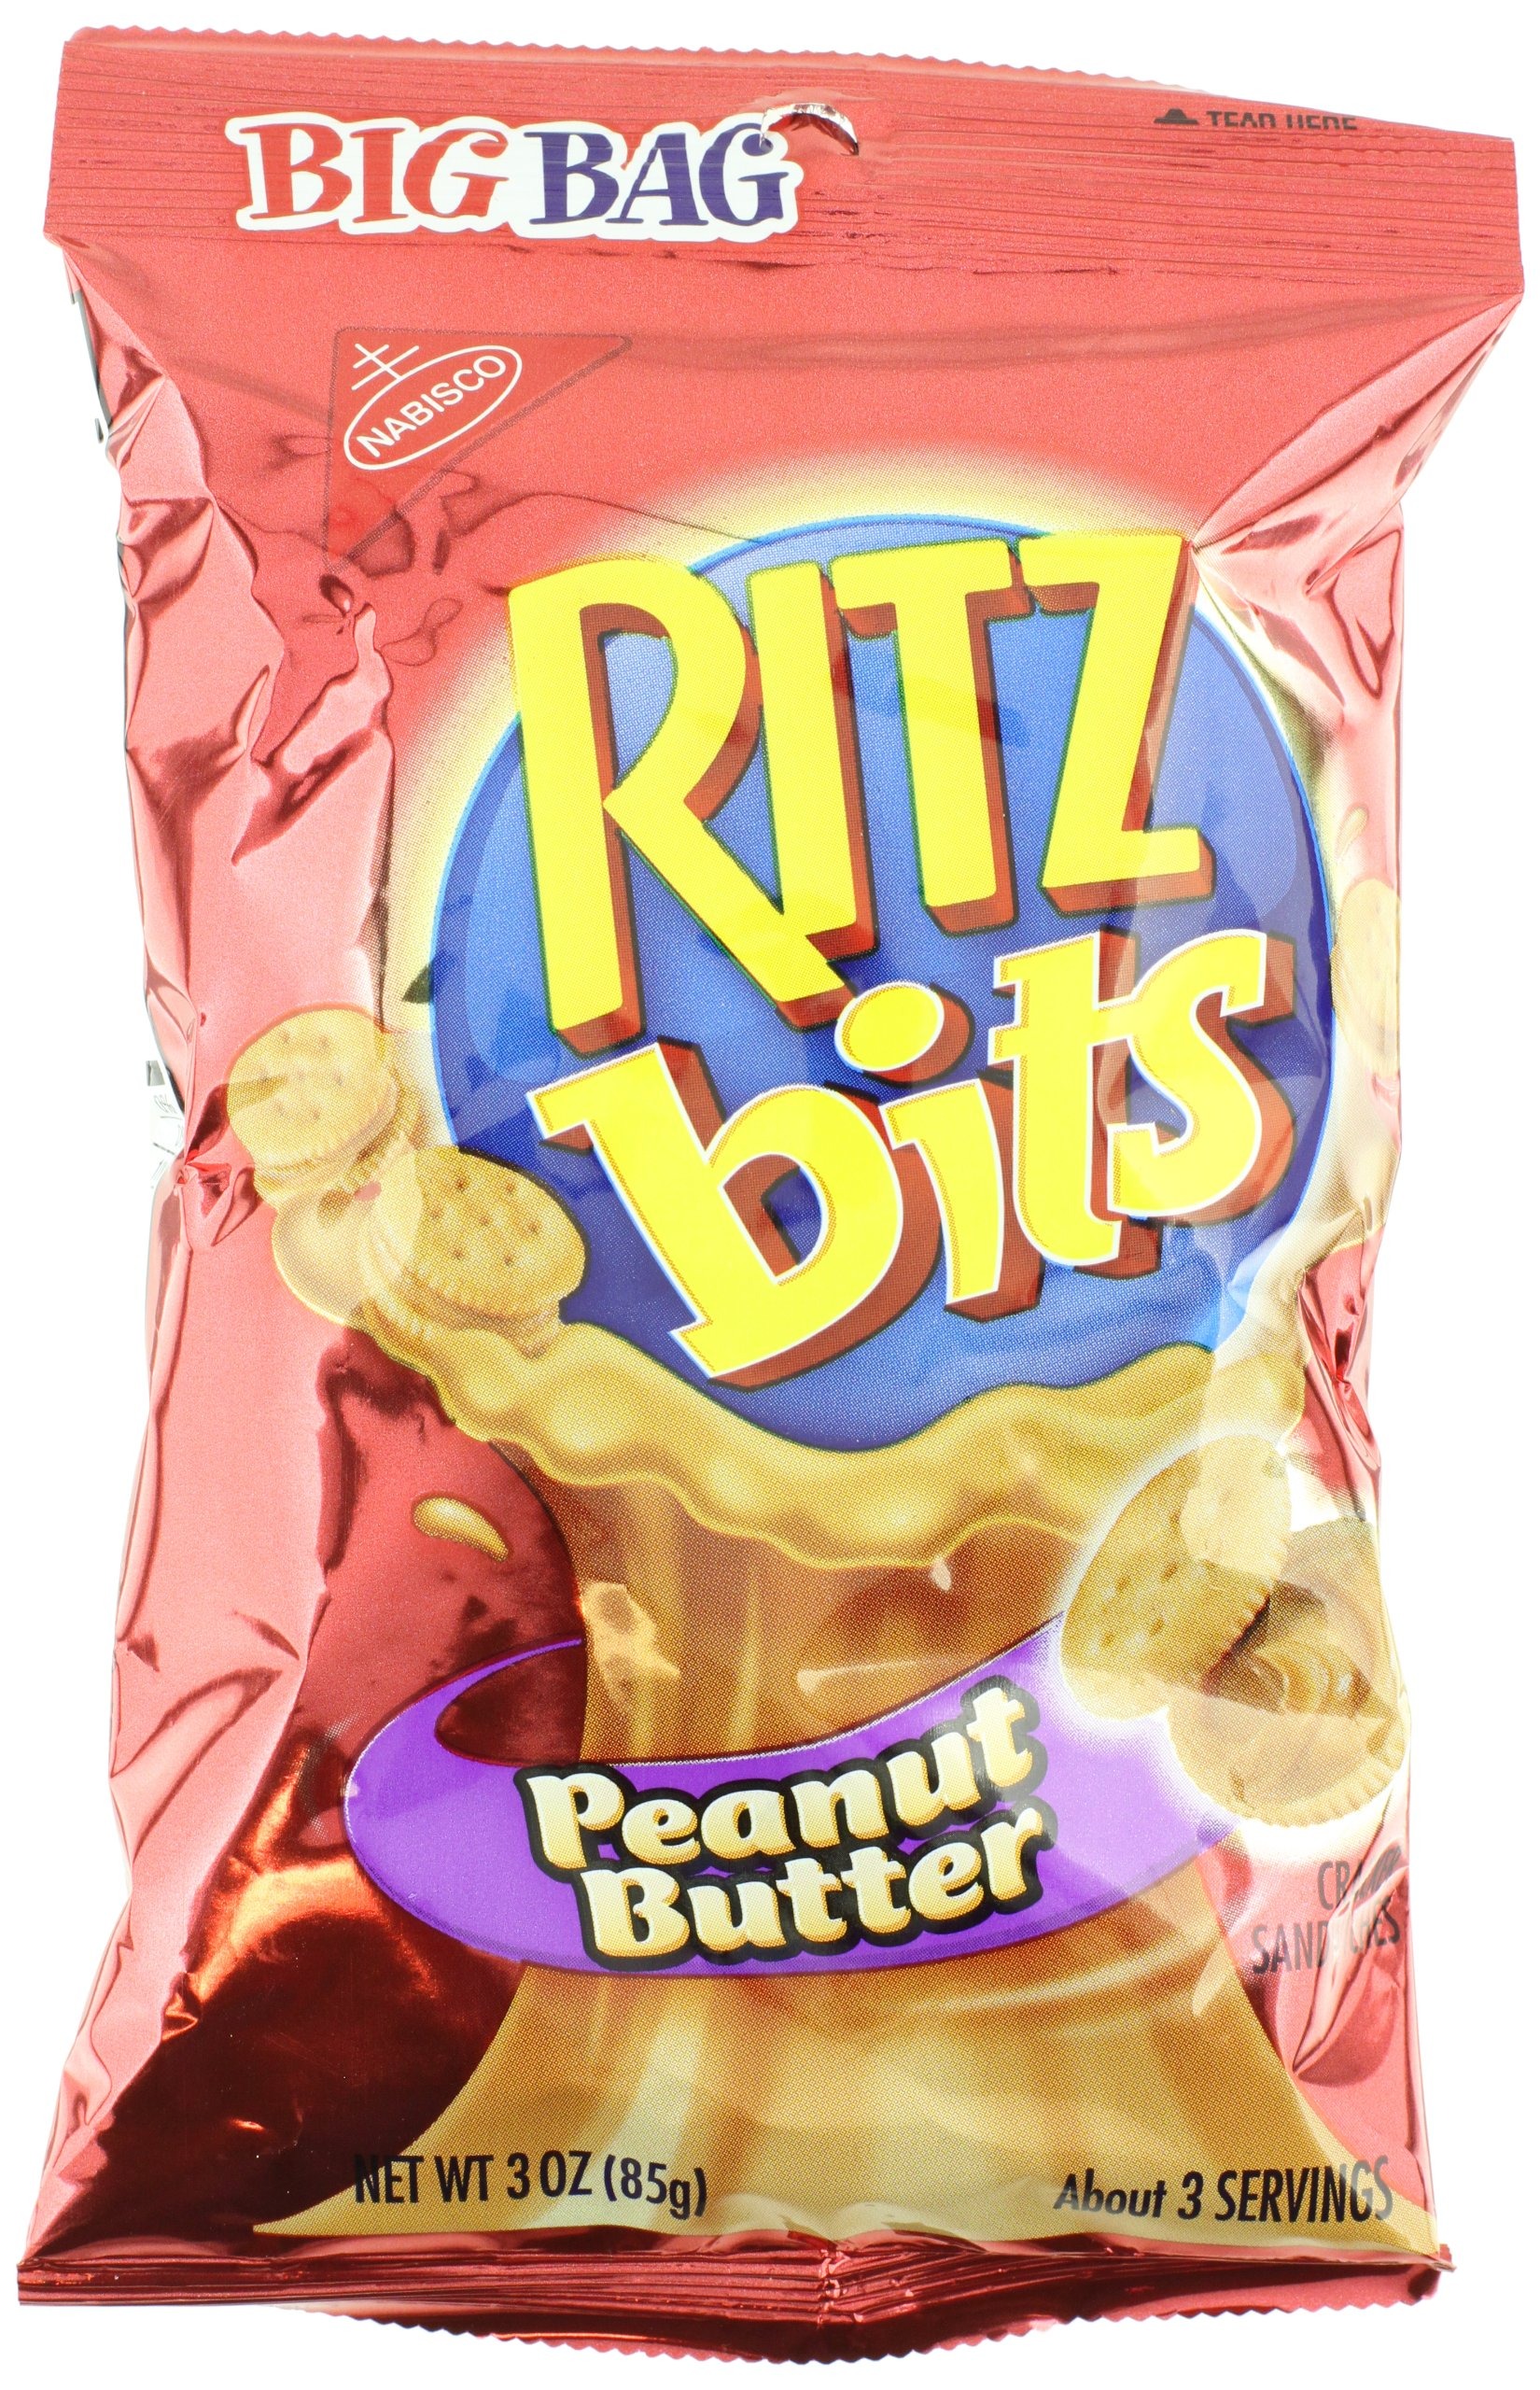
Item Name: Nabisco Ritz Bits Peanut Butter, 3-Ounces (Pack Of 12)
Bullet Point 1: Pack of twelve, 3-Ounce (Total of 36-Ounces)
Bullet Point 2: Made with real peanut butter
Bullet Point 3: Low Cholesterol
Value: 36.0
Unit: Ounce

Price: 2.485